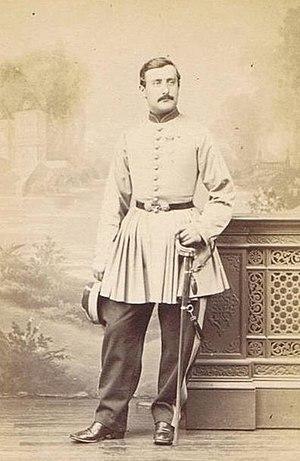
Photographie (Levitsky) représentant le Prince Napoléon-Charles BONAPARTE (1839-1899), 9e enfant de Charles-Lucien BONAPARTE et de Zénaïde BONAPARTE. Il sert dans l’armée française et fait les campagnes du Mexique et de 1870.
Le prince Napoléon Charles Bonaparte, est un officier français et membre de la famille Bonaparte, né le 6 février 1839 à Rome où il est également mort le 11 février 1899.
La maison impériale de France désigne la dynastie impériale française et ses branches collatérales. Elle est issue de la famille Bonaparte, une famille patricienne corse originaire d'Italie, reconnue noble en France sous l'Ancien Régime et devenue maison impériale à la suite de l'élévation de Napoléon Bonaparte à la dignité d'empereur des Français le 18 mai 1804.